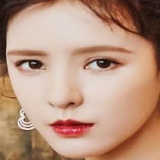
diễn viên Trương Dư Hi